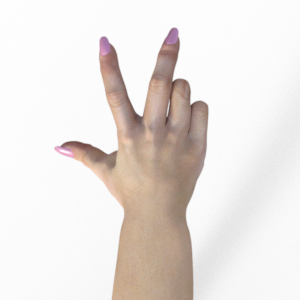
Label: scissors